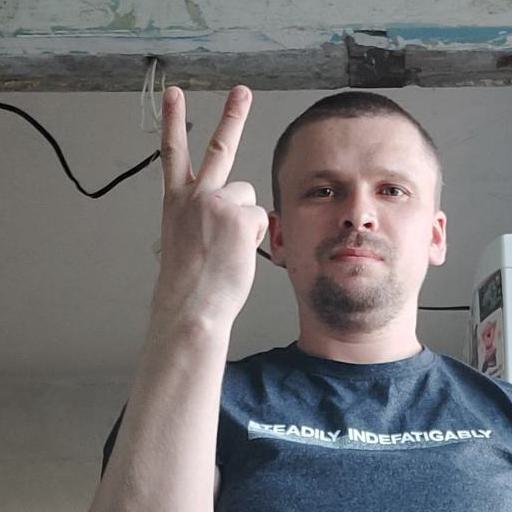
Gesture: peace_inverted